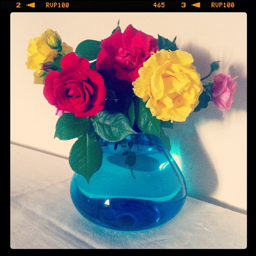
A group of different colored flowers sticking out of a blue vase.
Three colors of roses in a blue vase.
A blue vase containing red, pink, and yellow roses.
A clear blue vase with colorful flowers in it.
A few flowers in small vase full of water.